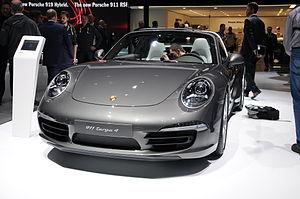
Salon international de l'automobile de Genève 2014